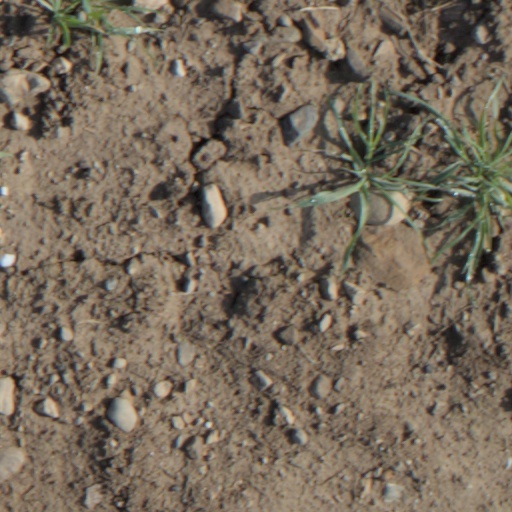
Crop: wheat